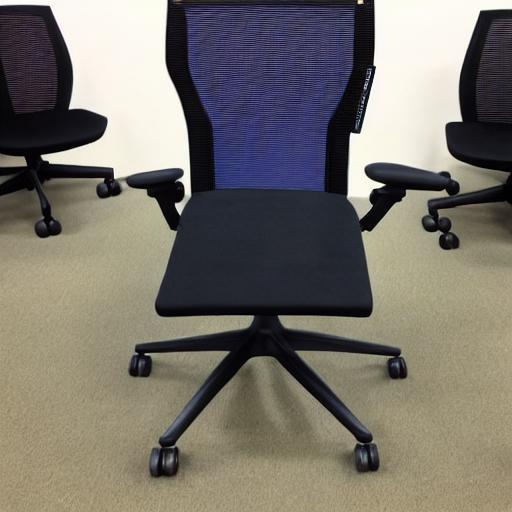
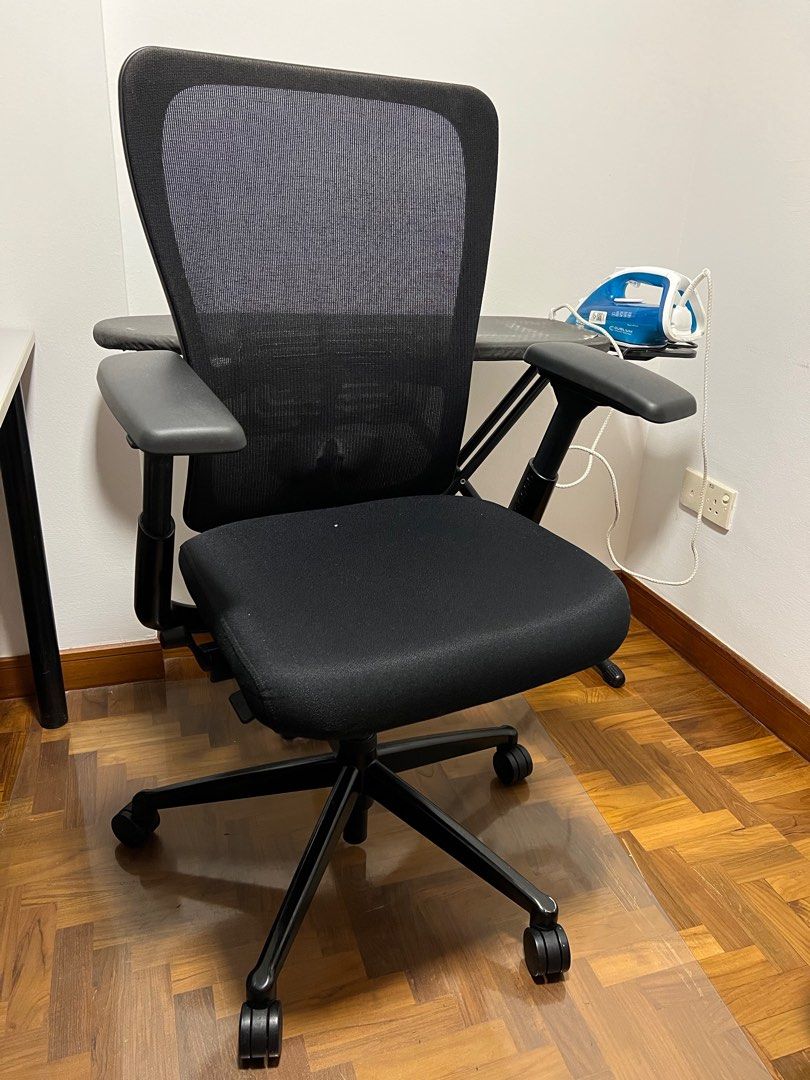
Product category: items_chair
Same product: no